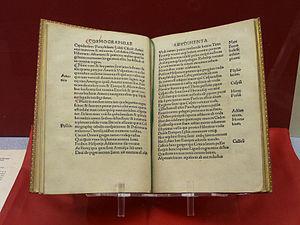
Un des exemplaires de la troisième édition de Cosmographiae Introductio imprimée à Saint-Dié en 1507. Petit traité de géographie qui accompagnait la carte du monde Universalis Cosmographia. Conservé dans la salle du Trésor de la Médiathèque Victor-Hugo de Saint-Dié-des-Vosges
Cet article traite des principaux événements liés à l'occupation humaine à Saint-Dié-des-Vosges, dans le département français des Vosges.
Le planisphère de Waldseemüller, publié sous la direction du cartographe Martin Waldseemüller à Saint-Dié-des-Vosges en 1507, contient la première mention du mot « America », nom donné en l'honneur de l'explorateur Amerigo Vespucci, sur une carte intitulée « Universalis Cosmographia ». Un livret de 52 feuillets imprimés, dénommé "Cosmographiae Introductio", intitule ce planisphère "Universalis Cosmographie descriptio in plano" et une carte-globe en douze fuseaux "Universalis Cosmographie descriptio in solido"